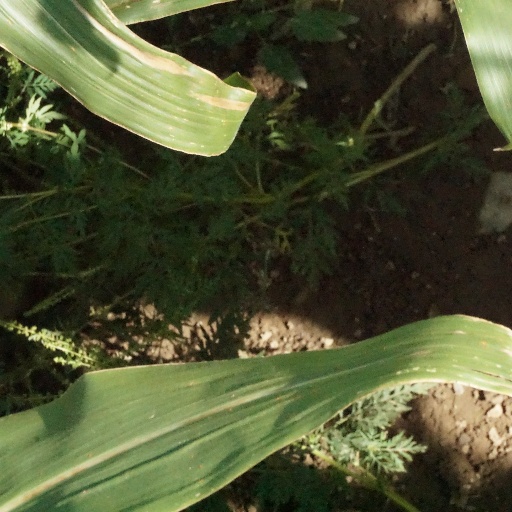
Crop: maize; corn